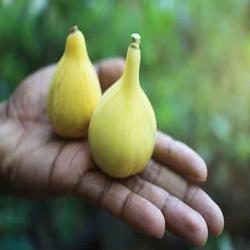
Label: Fig